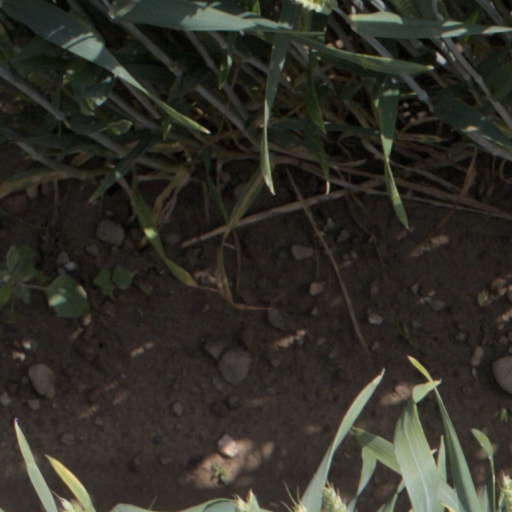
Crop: wheat